Hari Singh

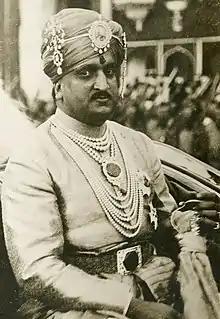
Singh in 1931

Hari Singh Bahadur (September 1895 – 26 April 1961) was the last ruling Maharaja of the princely state of Jammu and Kashmir of the Dogra dynasty.